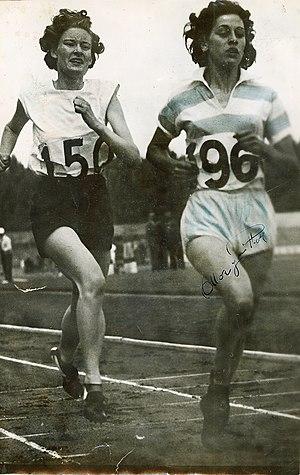
Lucette Desport dans la foulée d'Odile Monguillon, qui va battre le record de France du 800m le 8 juin 1952 au stade de Colombes.
Odile Monguillon, née le 26 novembre 1930 à Méry-sur-Oise, est une athlète française, spécialiste du demi fond, du 800 mètres, du relais et de cross-country.